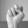
ASL letter: N